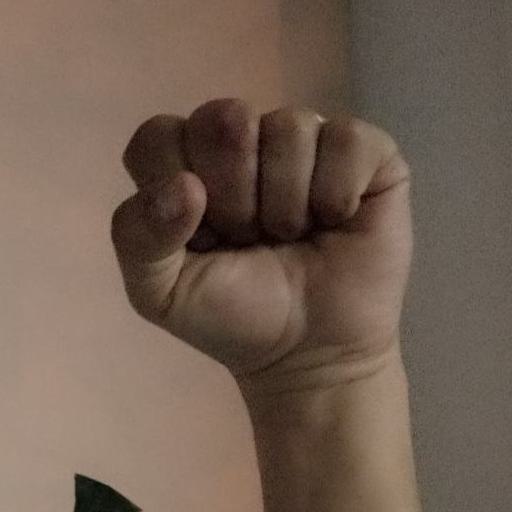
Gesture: fist